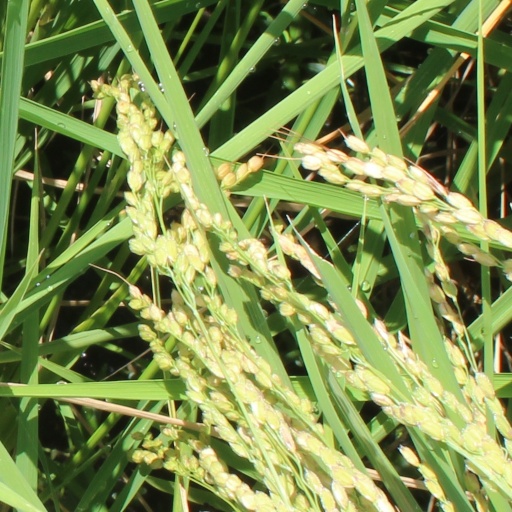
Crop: rice